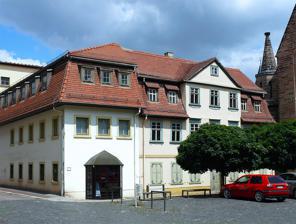
Building: Otto-Dix-Haus
Country: Germany
Year built: 1991
Museum in Gera, Germany The Otto-Dix-Haus in Gera The Otto-Dix-Haus or Otto Dix House in Gera is a museum located in the birth house of the German painter Otto Dix , at Mohrenplatz 4. The building became an art museum in 1991, with exhibits on two floors. for the celebrations of the 100th birthday of Otto Dix. The museum, with the Orangerie, is part of the Kunstsammlung Gera. Building history The half-timbered building was built in the 18th century. In 1946 the rear building was converted for residential purposes. In the run-up to the 100th birthday of Otto Dix, who was born in the house on December 2, 1891, the building was converted into a museum from 1988 to 1991. For this purpose, an extension was built on the west side as an access and functional wing. Museum exhibition The Otto-Dix-Haus with the new extension located at the left The museum evokes the atmosphere of a simple working-class house of the beginning of the 20th century and shows materials about the life and work of the artist. The museum's permanent exhibition includes 400 of his drawings and oil paintings, and printed graphics from its own holdings. In addition to works by Dix, which have a permanent place, there are also changing exhibitions of other loans. In addition to the works of Otto Dix himself, the museum regularly hosts exhibitions by other artists, including photo exhibitions, for which there is a separate exhibition hall. The rooms where Dix lived contain his work. The extensive collection of works on paper is displayed in alternating special exhibitions. After prior notice it is also possible to visit the study room and the collection of graphics of the house. The collection also includes the 48 postcards he sent during his service at World War I . The paintings from several phases of the artist work exhibited in the museum include: Selbstbildnis als Raucher (1913), Meine Freundin Elis (1919), Doppelbildnis Otto Dix/Kurt Günther (1920), Der Heilige Christophorus IV (1939), and Bildnis des Malers Hans Theo Richter mit Frau Gisela (1933). In addition to exhibition activities, the house-museum also runs educational courses for teachers and artists, including youth groups divided by age. Renovation On 3 June 2013, the flooding of the White Elster River reached the ground floor of the museum. The flood damage made it necessary to renovate the building. The Otto-Dix-Haus therefore closed on 4 January 2016, and some exhibits were shown in an interim exhibition in the city museum. On Dix's 125th birthday, on 2 December 2016, the museum reopened with the special exhibition "Otto Dix: Drawing Art with Silver Pen". See also List of single-artist museums References